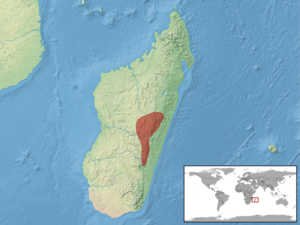
Trachylepis madagascariensis est une espèce de sauriens de la famille des Scincidae.